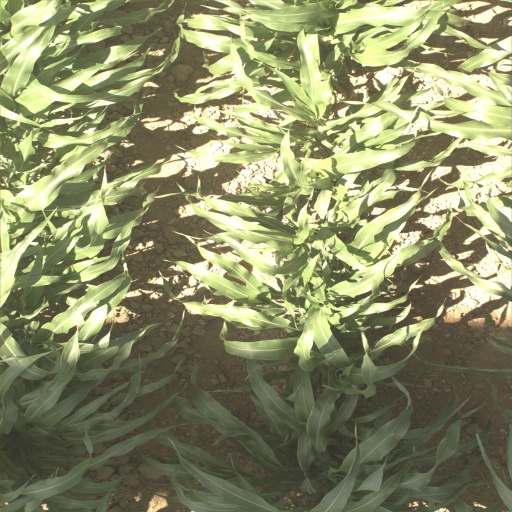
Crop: sorghum